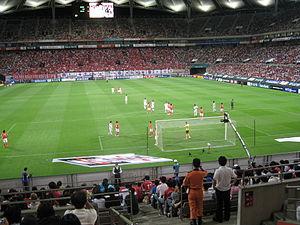
L'équipe de Corée du Nord de football est constituée par une sélection des meilleurs joueurs nord-coréens sous l'égide de la fédération de Corée du Nord de football et représente le pays lors des compétitions régionales, continentales et internationales depuis sa création en 1964. Les Chollima, comme les surnomment leurs supporters en référence au Chollima, une créature mythique, disputent leurs rencontres à domicile au Stade Kim Il-sung, situé dans la capitale nord-coréenne, Pyongyang. Les Nord-Coréens ont terminé l'année 2018 au 109ᵉ rang mondial du classement FIFA.
L'équipe de Corée du Sud de football est la sélection de joueurs de football sud-coréens représentant le pays lors des compétitions régionales, continentales et internationales sous l'égide de la fédération de Corée du Sud de football.